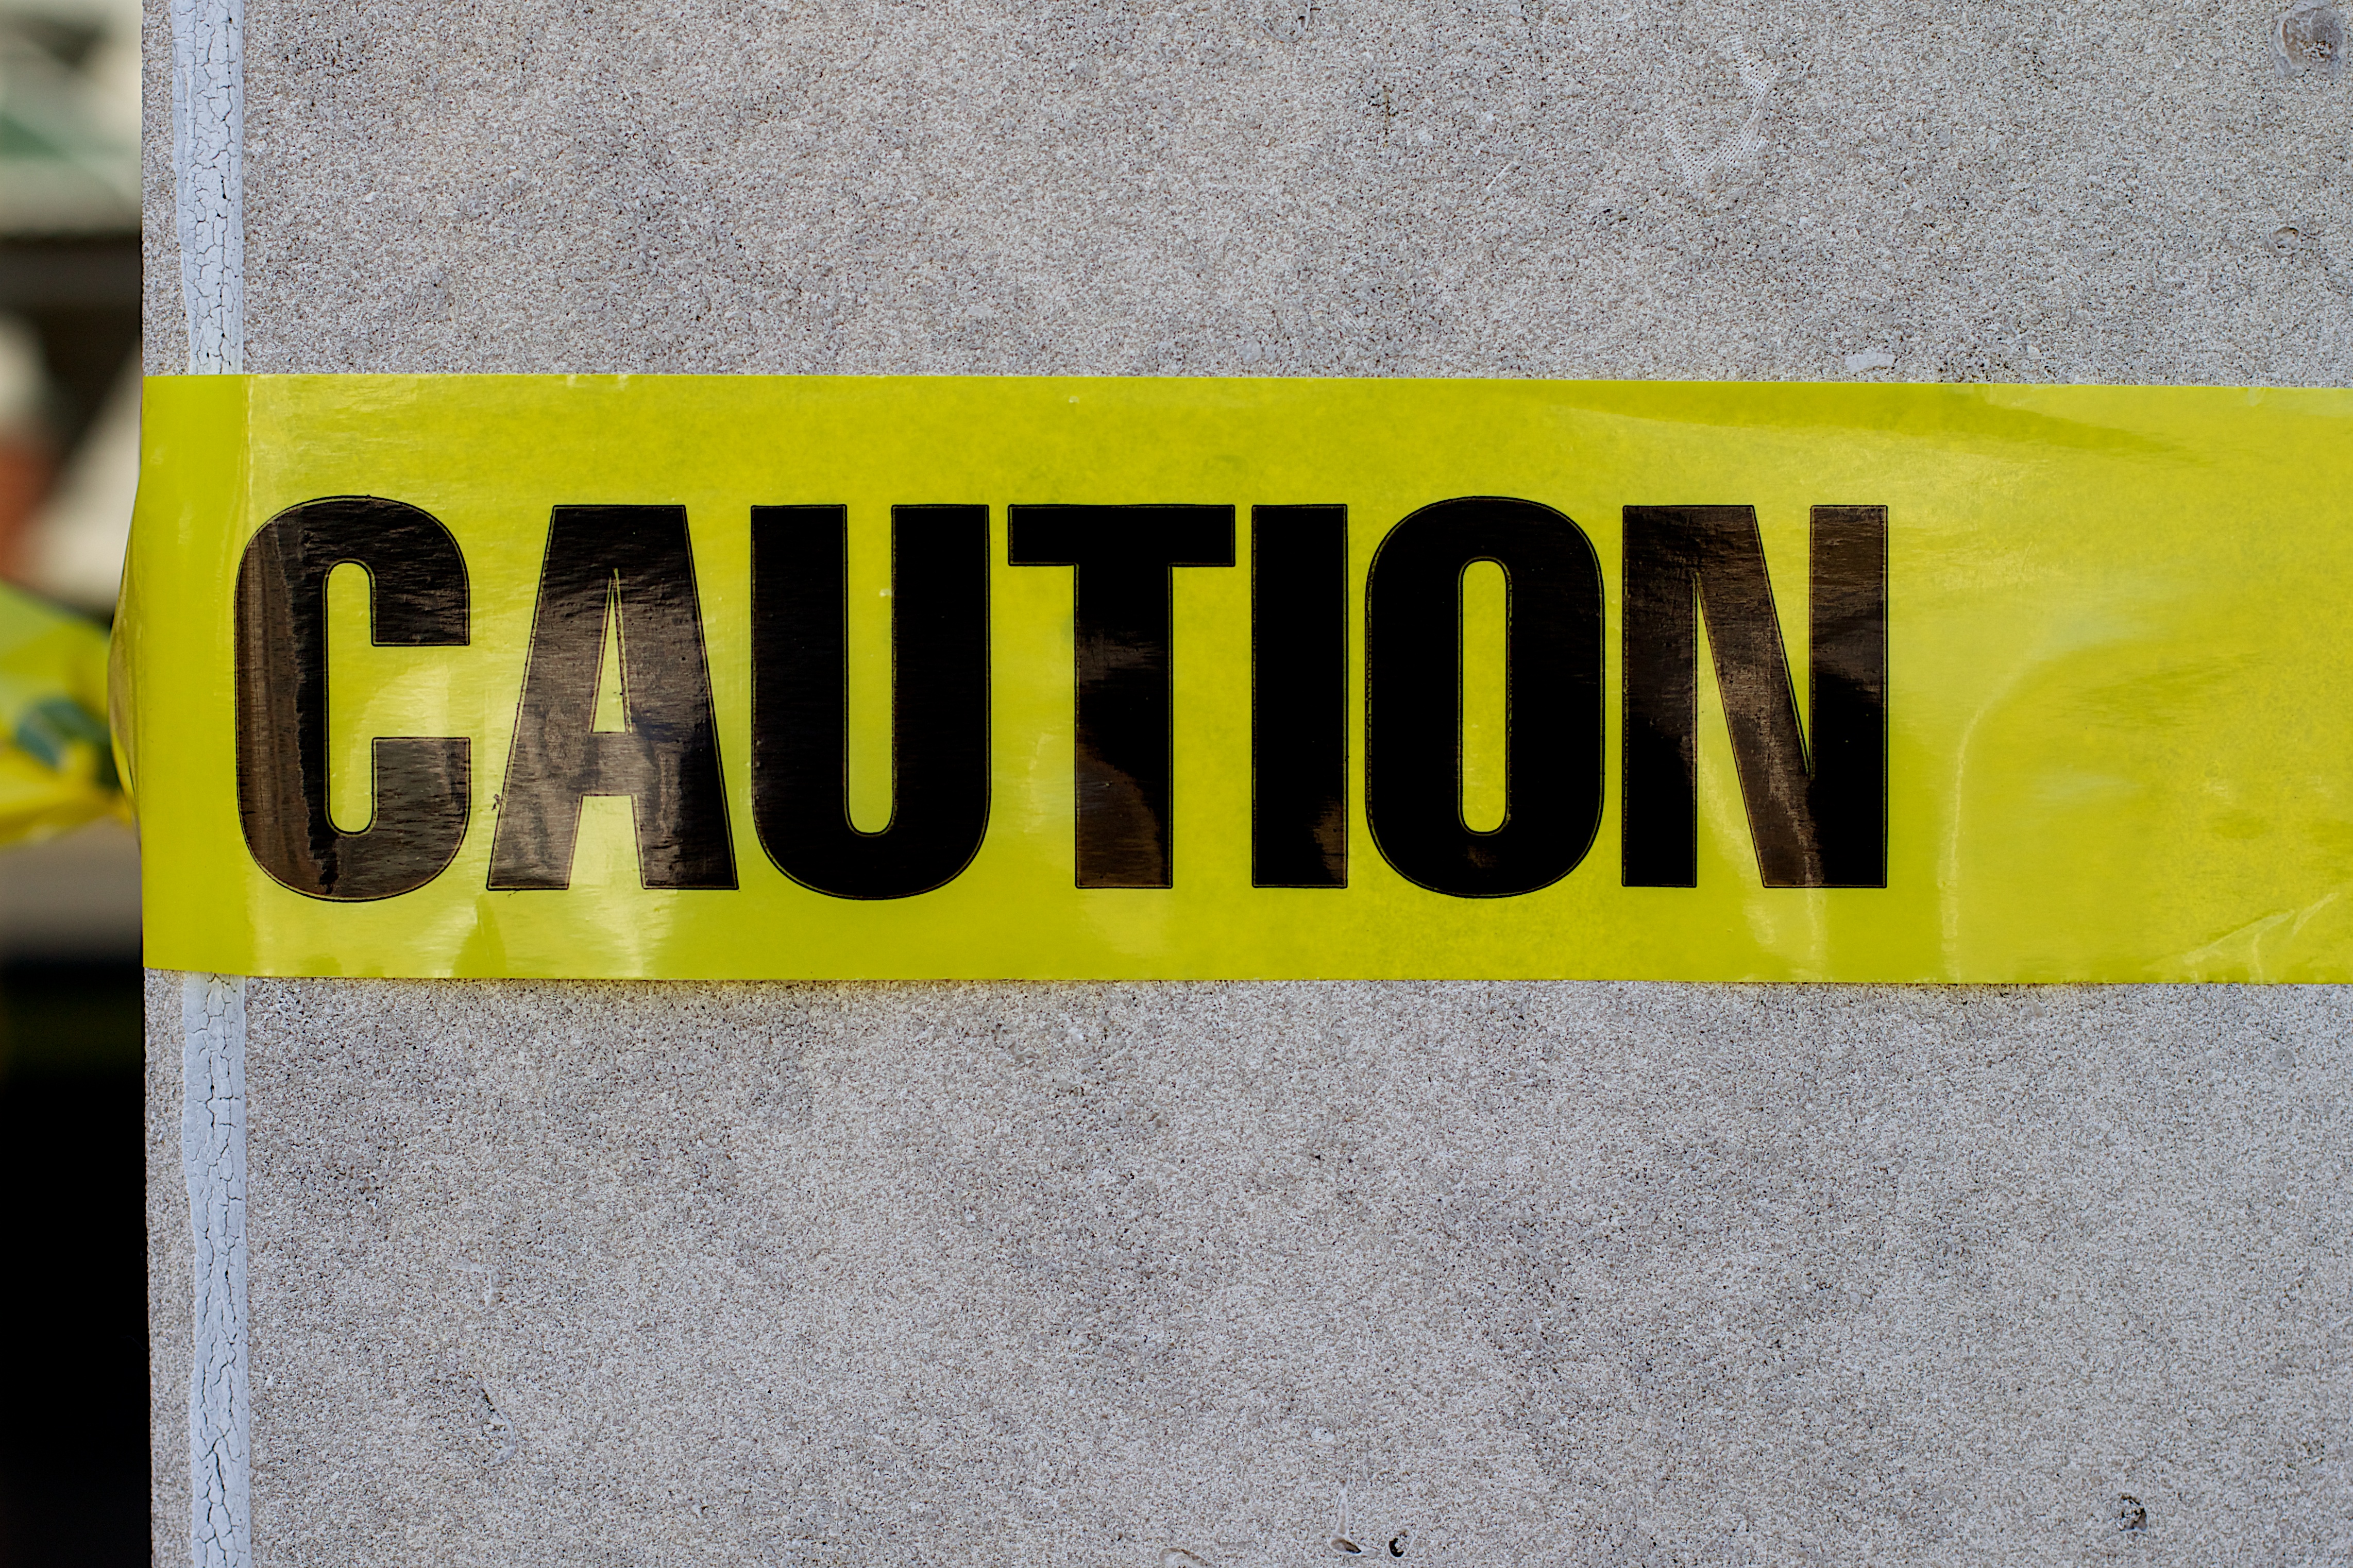
number, sign, green, banner, street sign, yellow, label, font, caution, shape, automotive exterior, vehicle registration plate